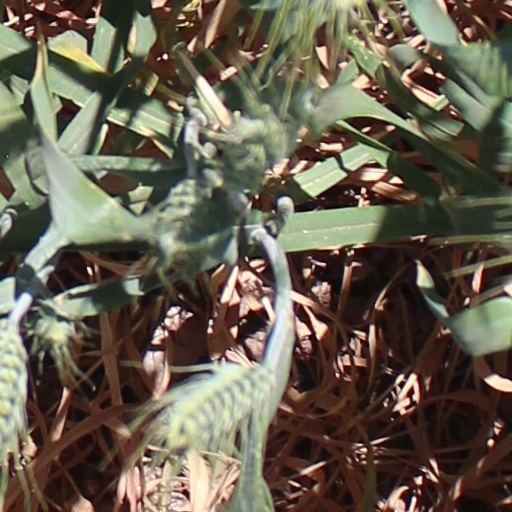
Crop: wheat